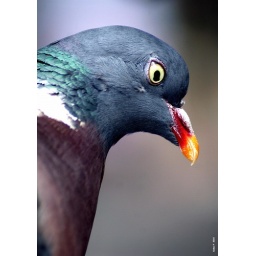
Ring-dove. Migrating bird standing hunt in the SW of France.